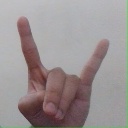
अक्षर: श